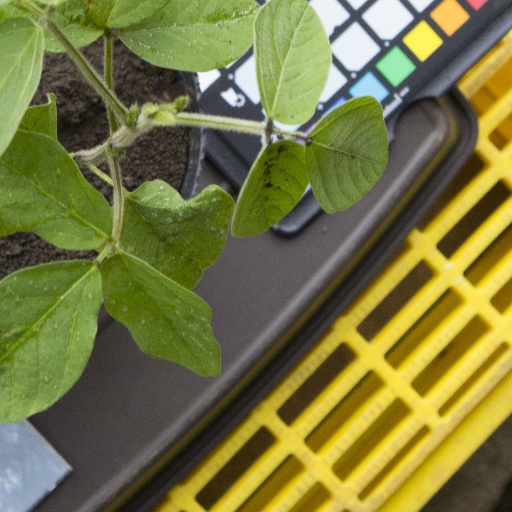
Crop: soybean